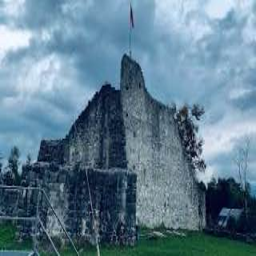
Schellenberg Castle